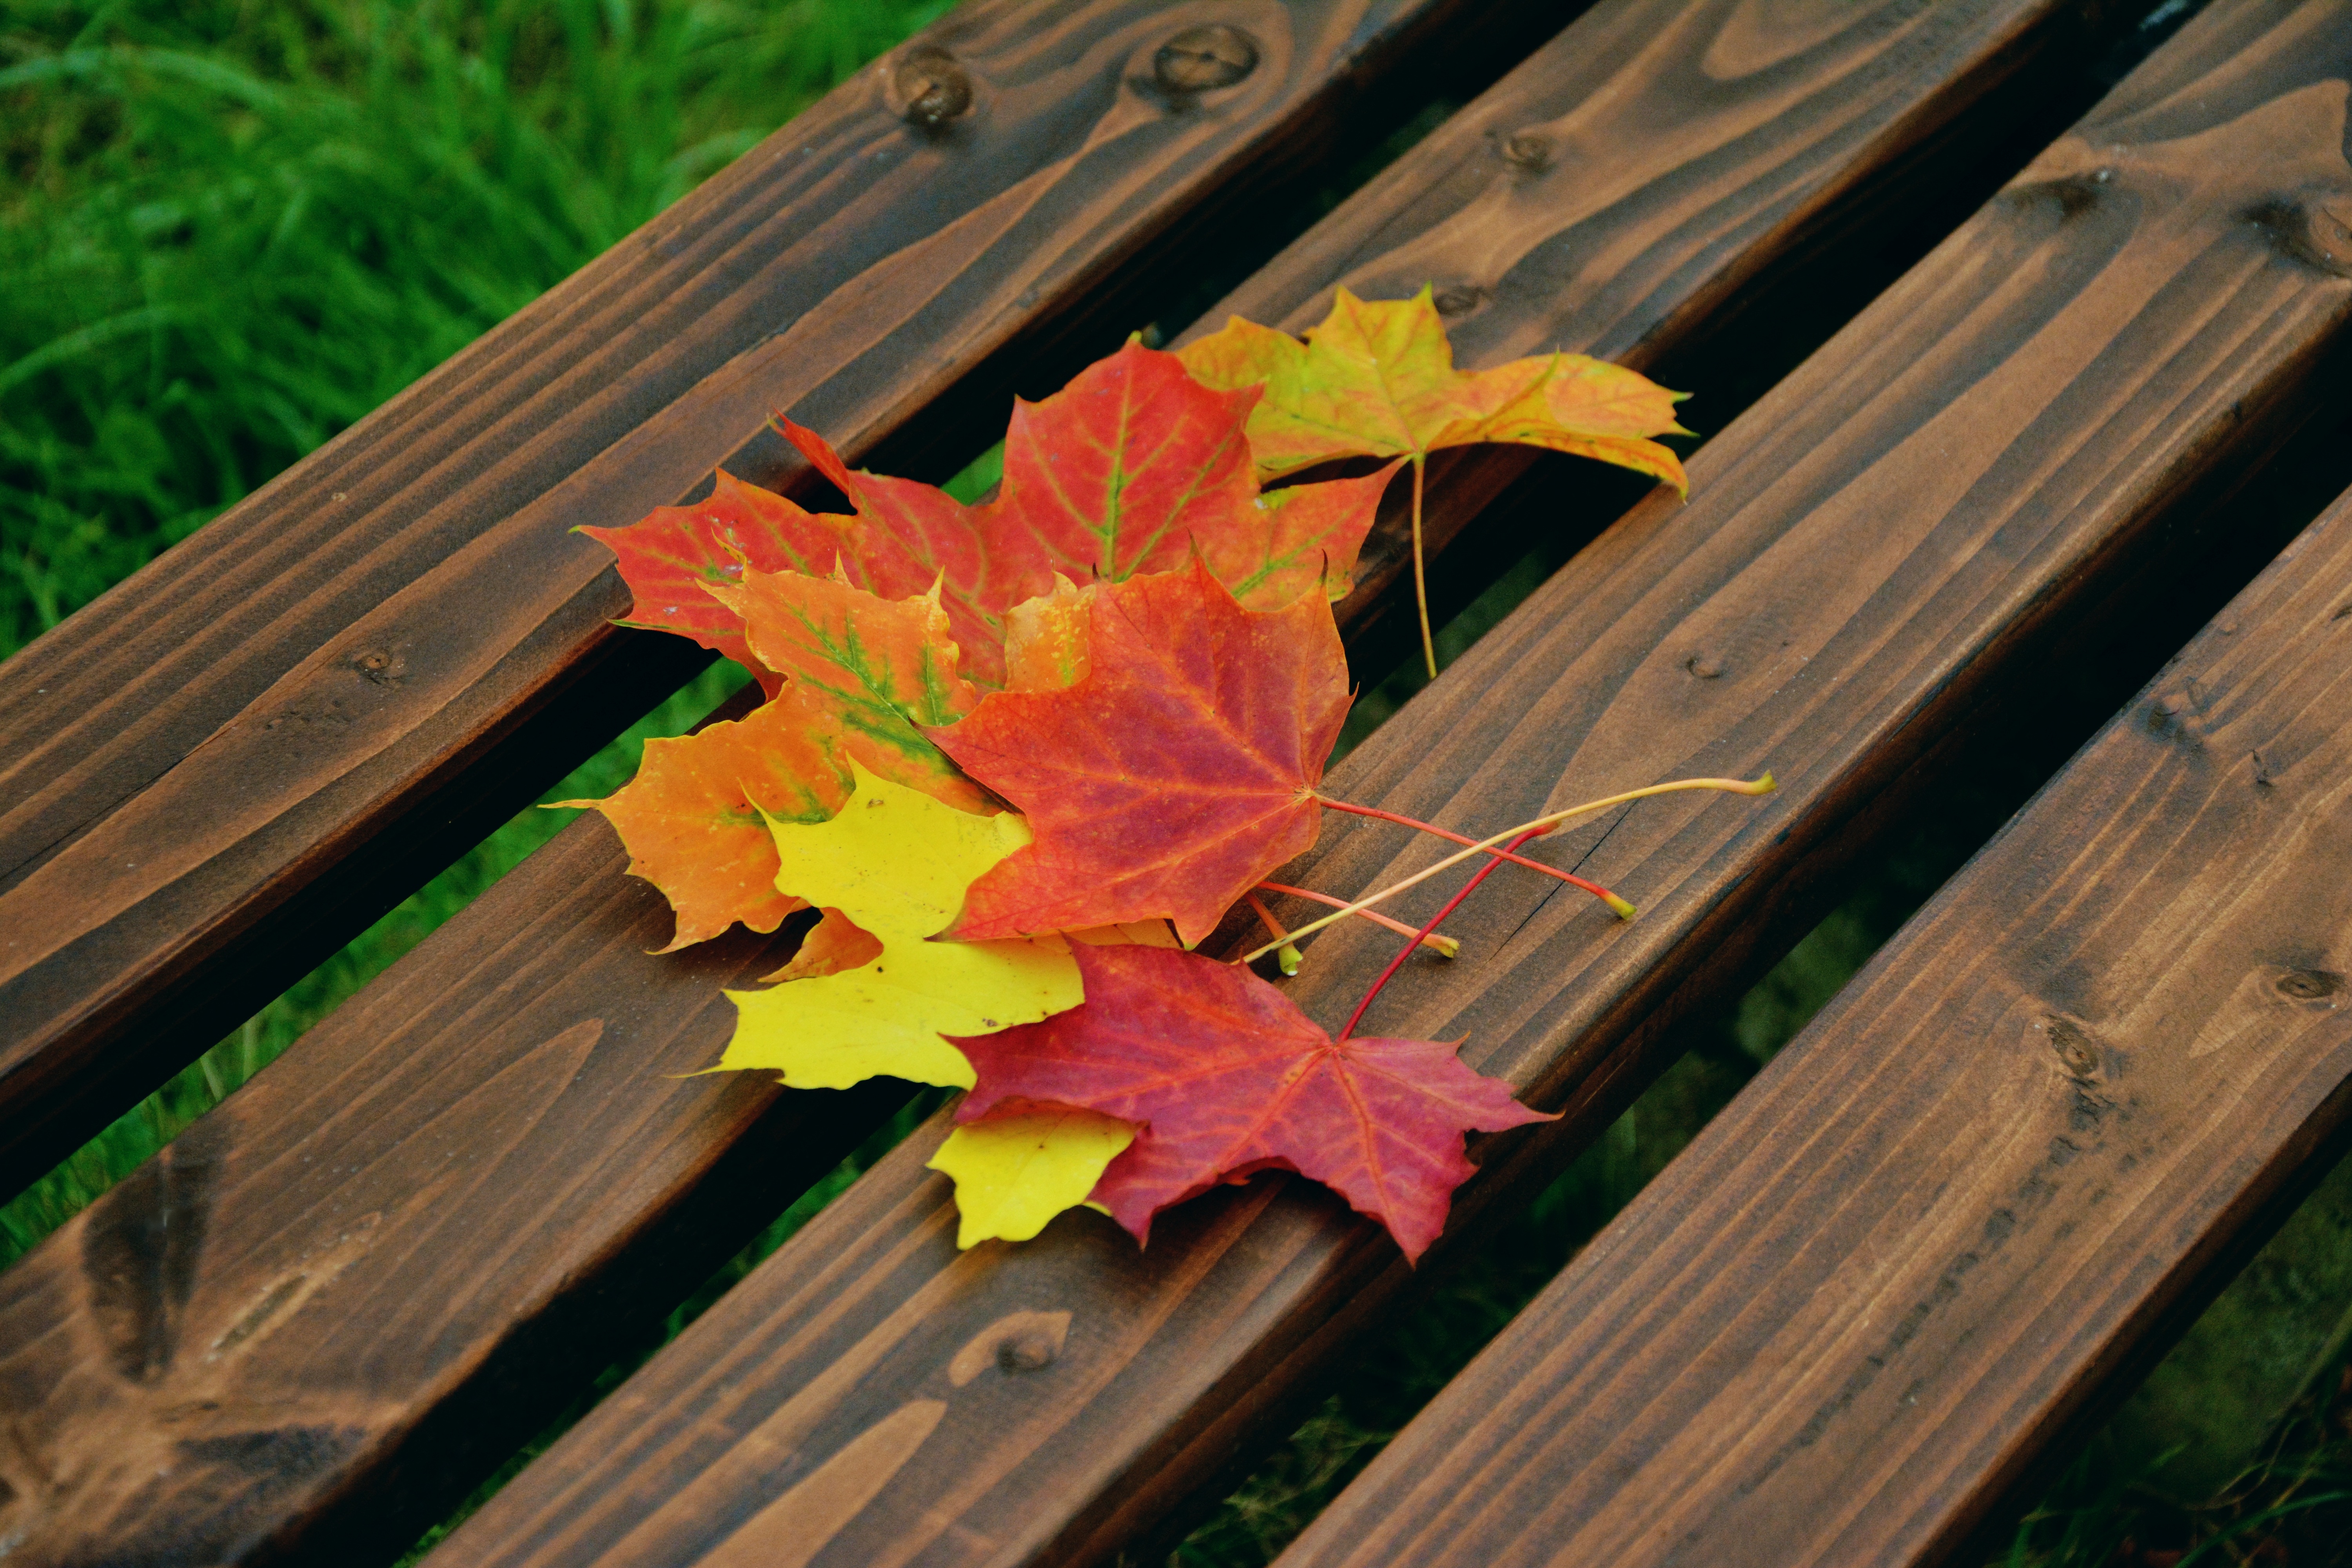
tree, branch, plant, wood, leaf, flower, autumn, park, yellow, season, maple, maple tree, maple leaf, park bench, emerge, leaves, fallen, maple leaves, fall foliage, fall leaves, autumn colours, leaf coloring, flowering plant, woody plant, land plant